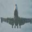
Label: airplane